Alcazaba of the Alhambra

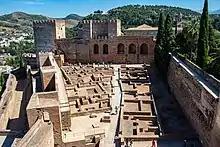
View from the "Torre de la Vela", looking east across the Alcazaba's interior. The "Torre del Homenaje" is on the left, at the back, and the "Torre Quebrada" is to the right of it.

The Alcazaba has a roughly triangular layout, with the peaks of this triangle formed by the "Torre de la Vela" to the west, the "Torre del Homenaje" to the northeast, and the "Torre Hueca" to the southeast. The empty space within the walls of this triangle is occupied by a residential area with urban amenities.